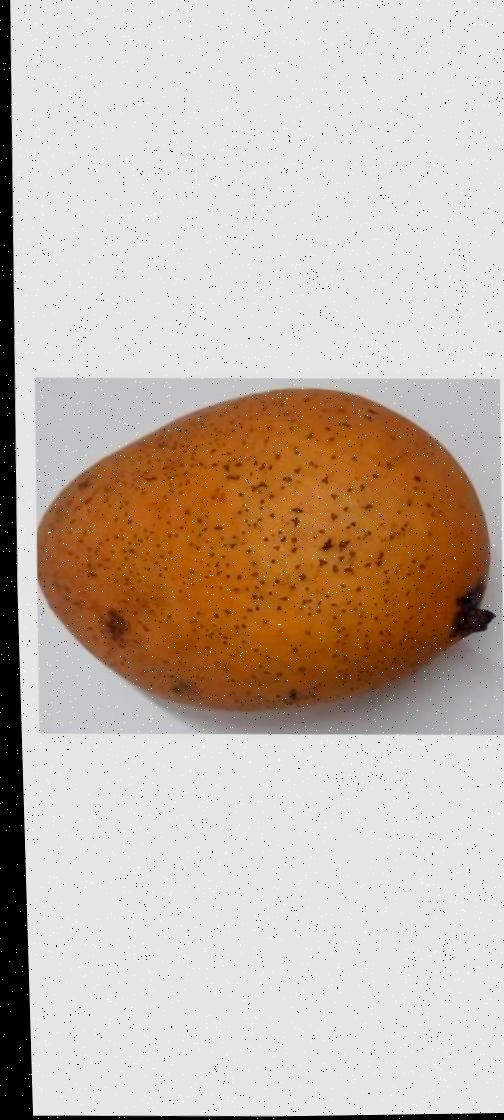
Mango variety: Ashshina Classic